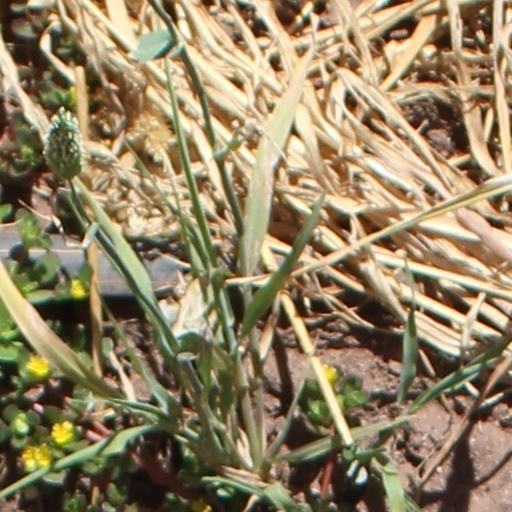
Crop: wheat